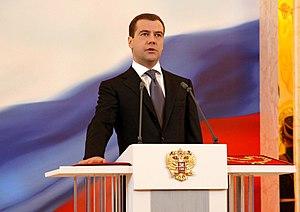
Dmitri Anatolievitch Medvedev, né le 14 septembre 1965 à Léningrad, est un homme d'État russe.
La doctrine Medvedev est une doctrine énoncée par le président russe Dmitri Medvedev dans la foulée du conflit russo-géorgien d'août 2008. Cette doctrine stipule que dorénavant, la Russie protégera tous ses citoyens, où qu'ils soient. Cela signifie qu'elle n'hésitera pas à violer la souveraineté territoriale et politique des États qui oseront s'en prendre aux minorités russes présentes sur leur territoire, comme elle le fit avec la Géorgie en reconnaissant l'indépendance des deux républiques irrédentistes d'Abkhazie et d'Ossétie du Sud.